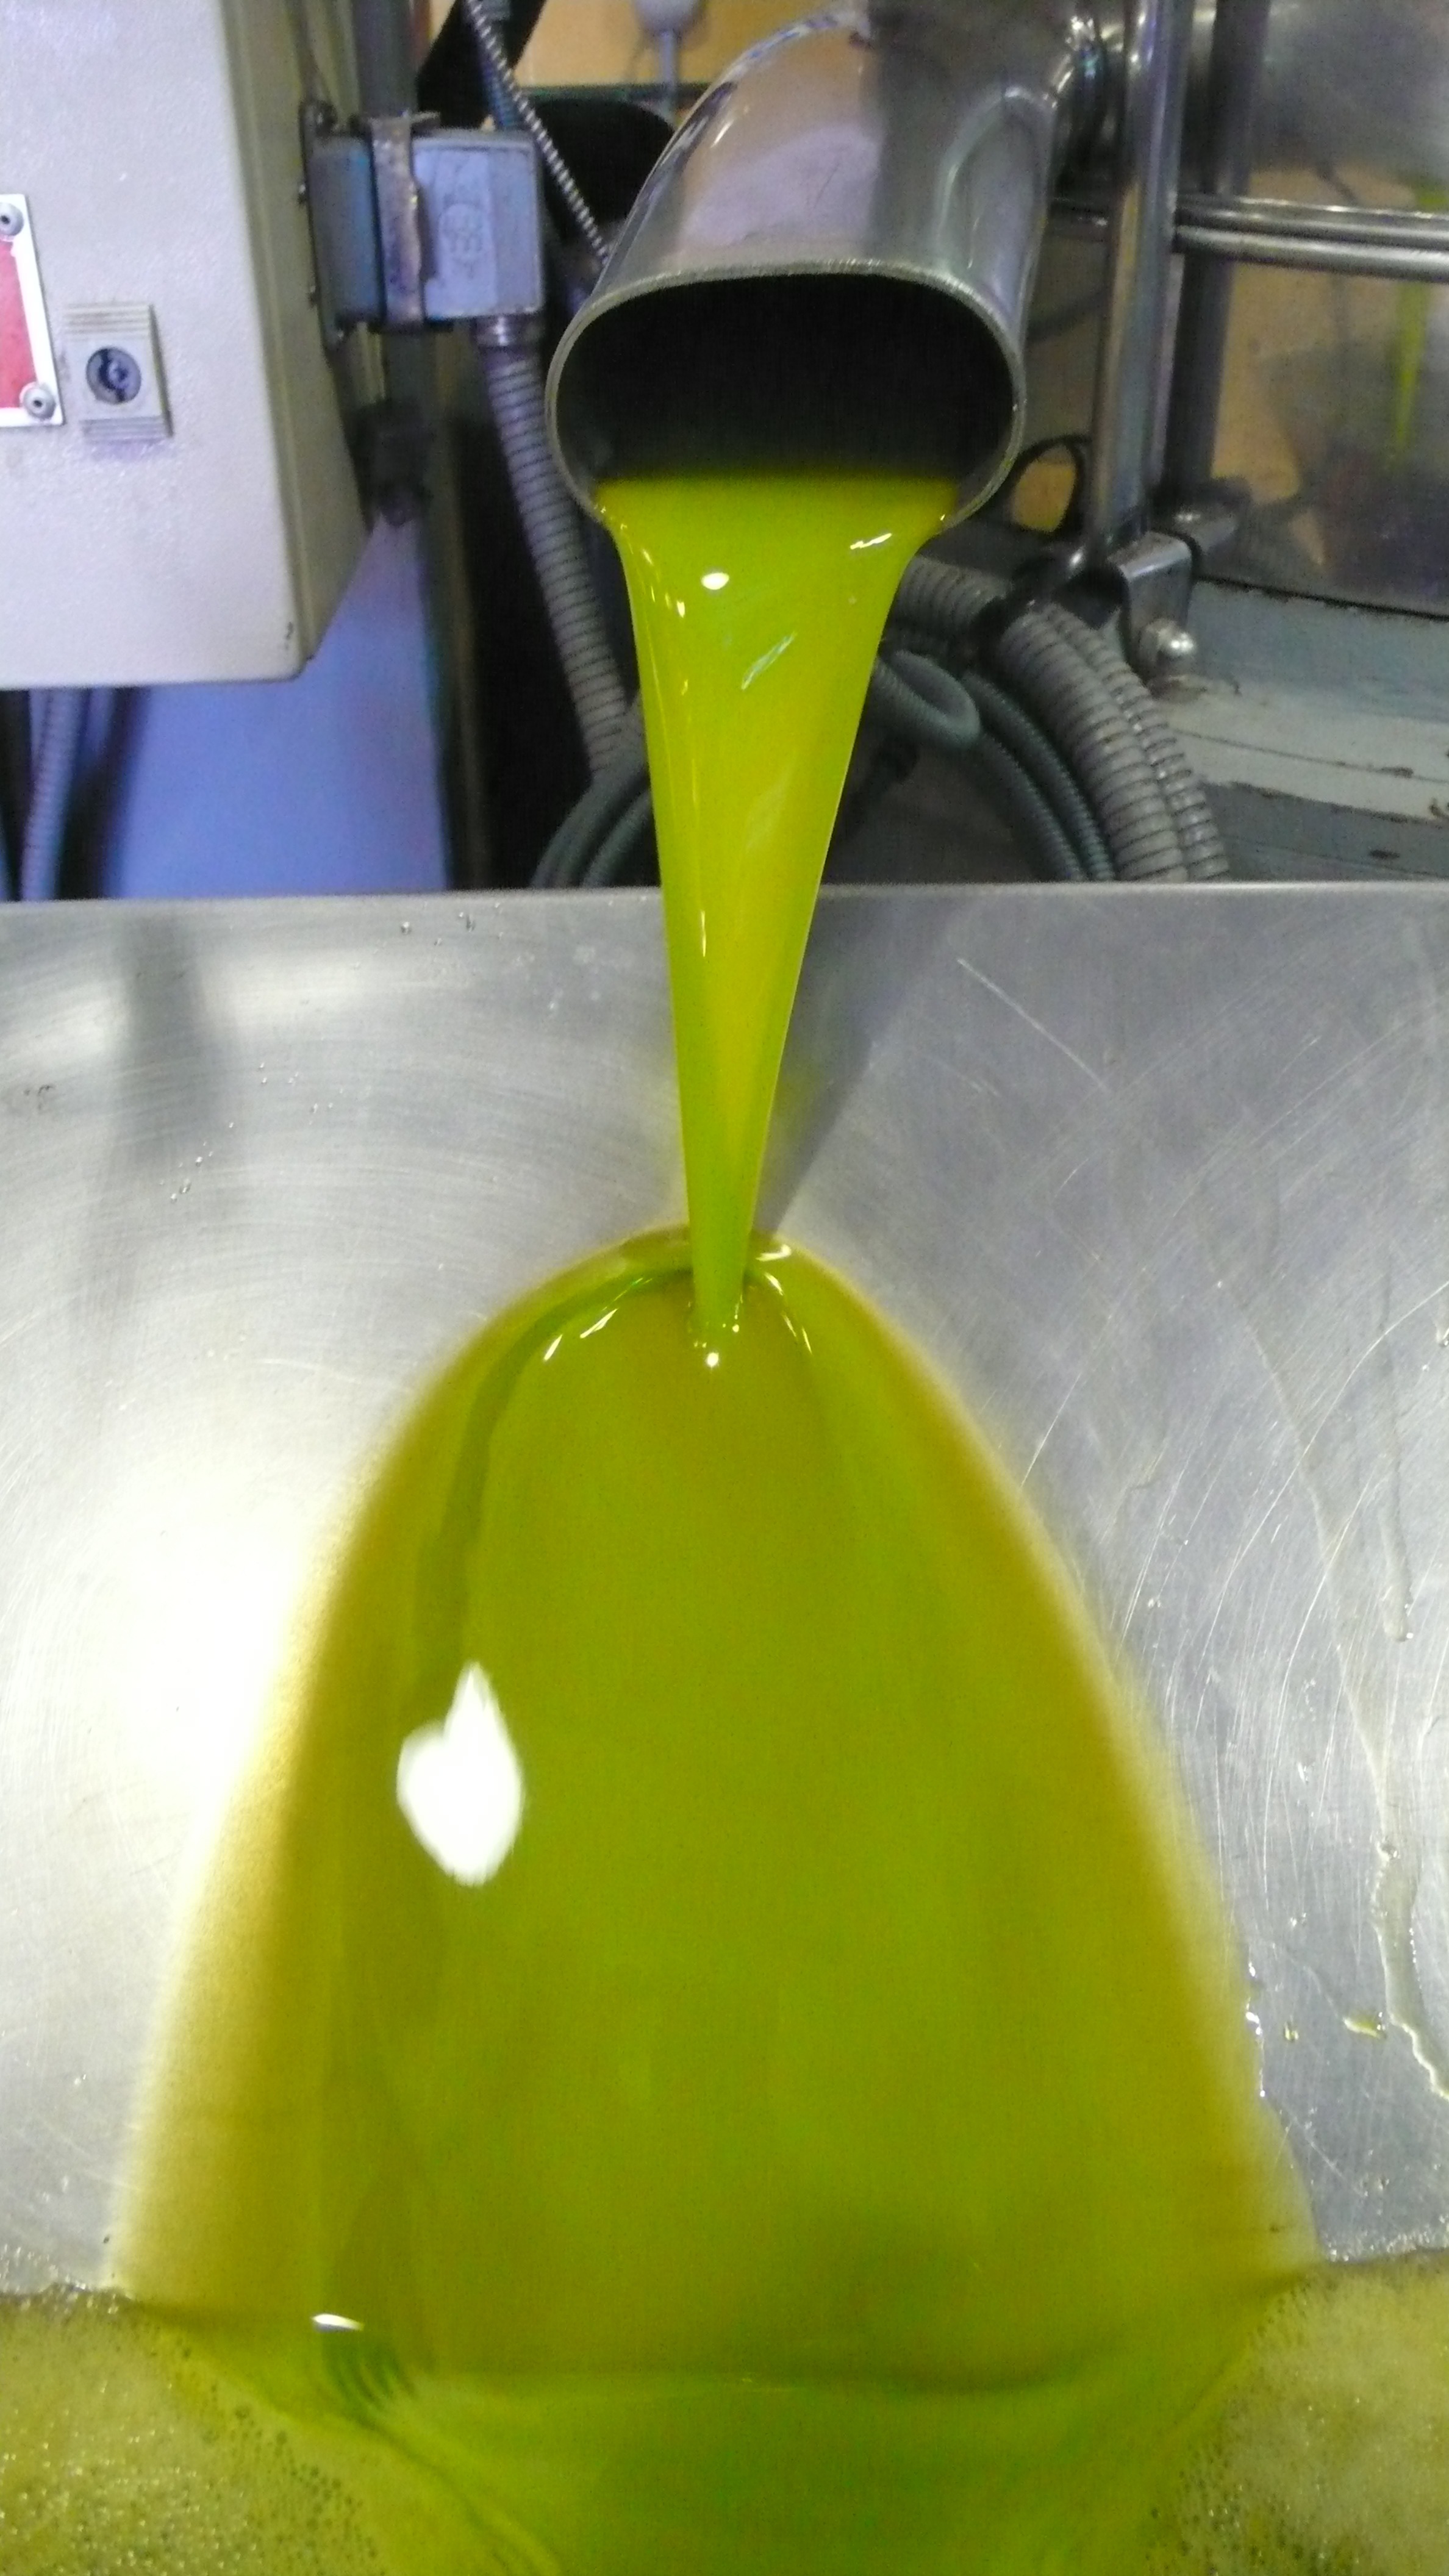
nature, plant, fruit, flower, glass, food, green, produce, yellow, olivas, liqueur, olives, oil, olive, first pressure